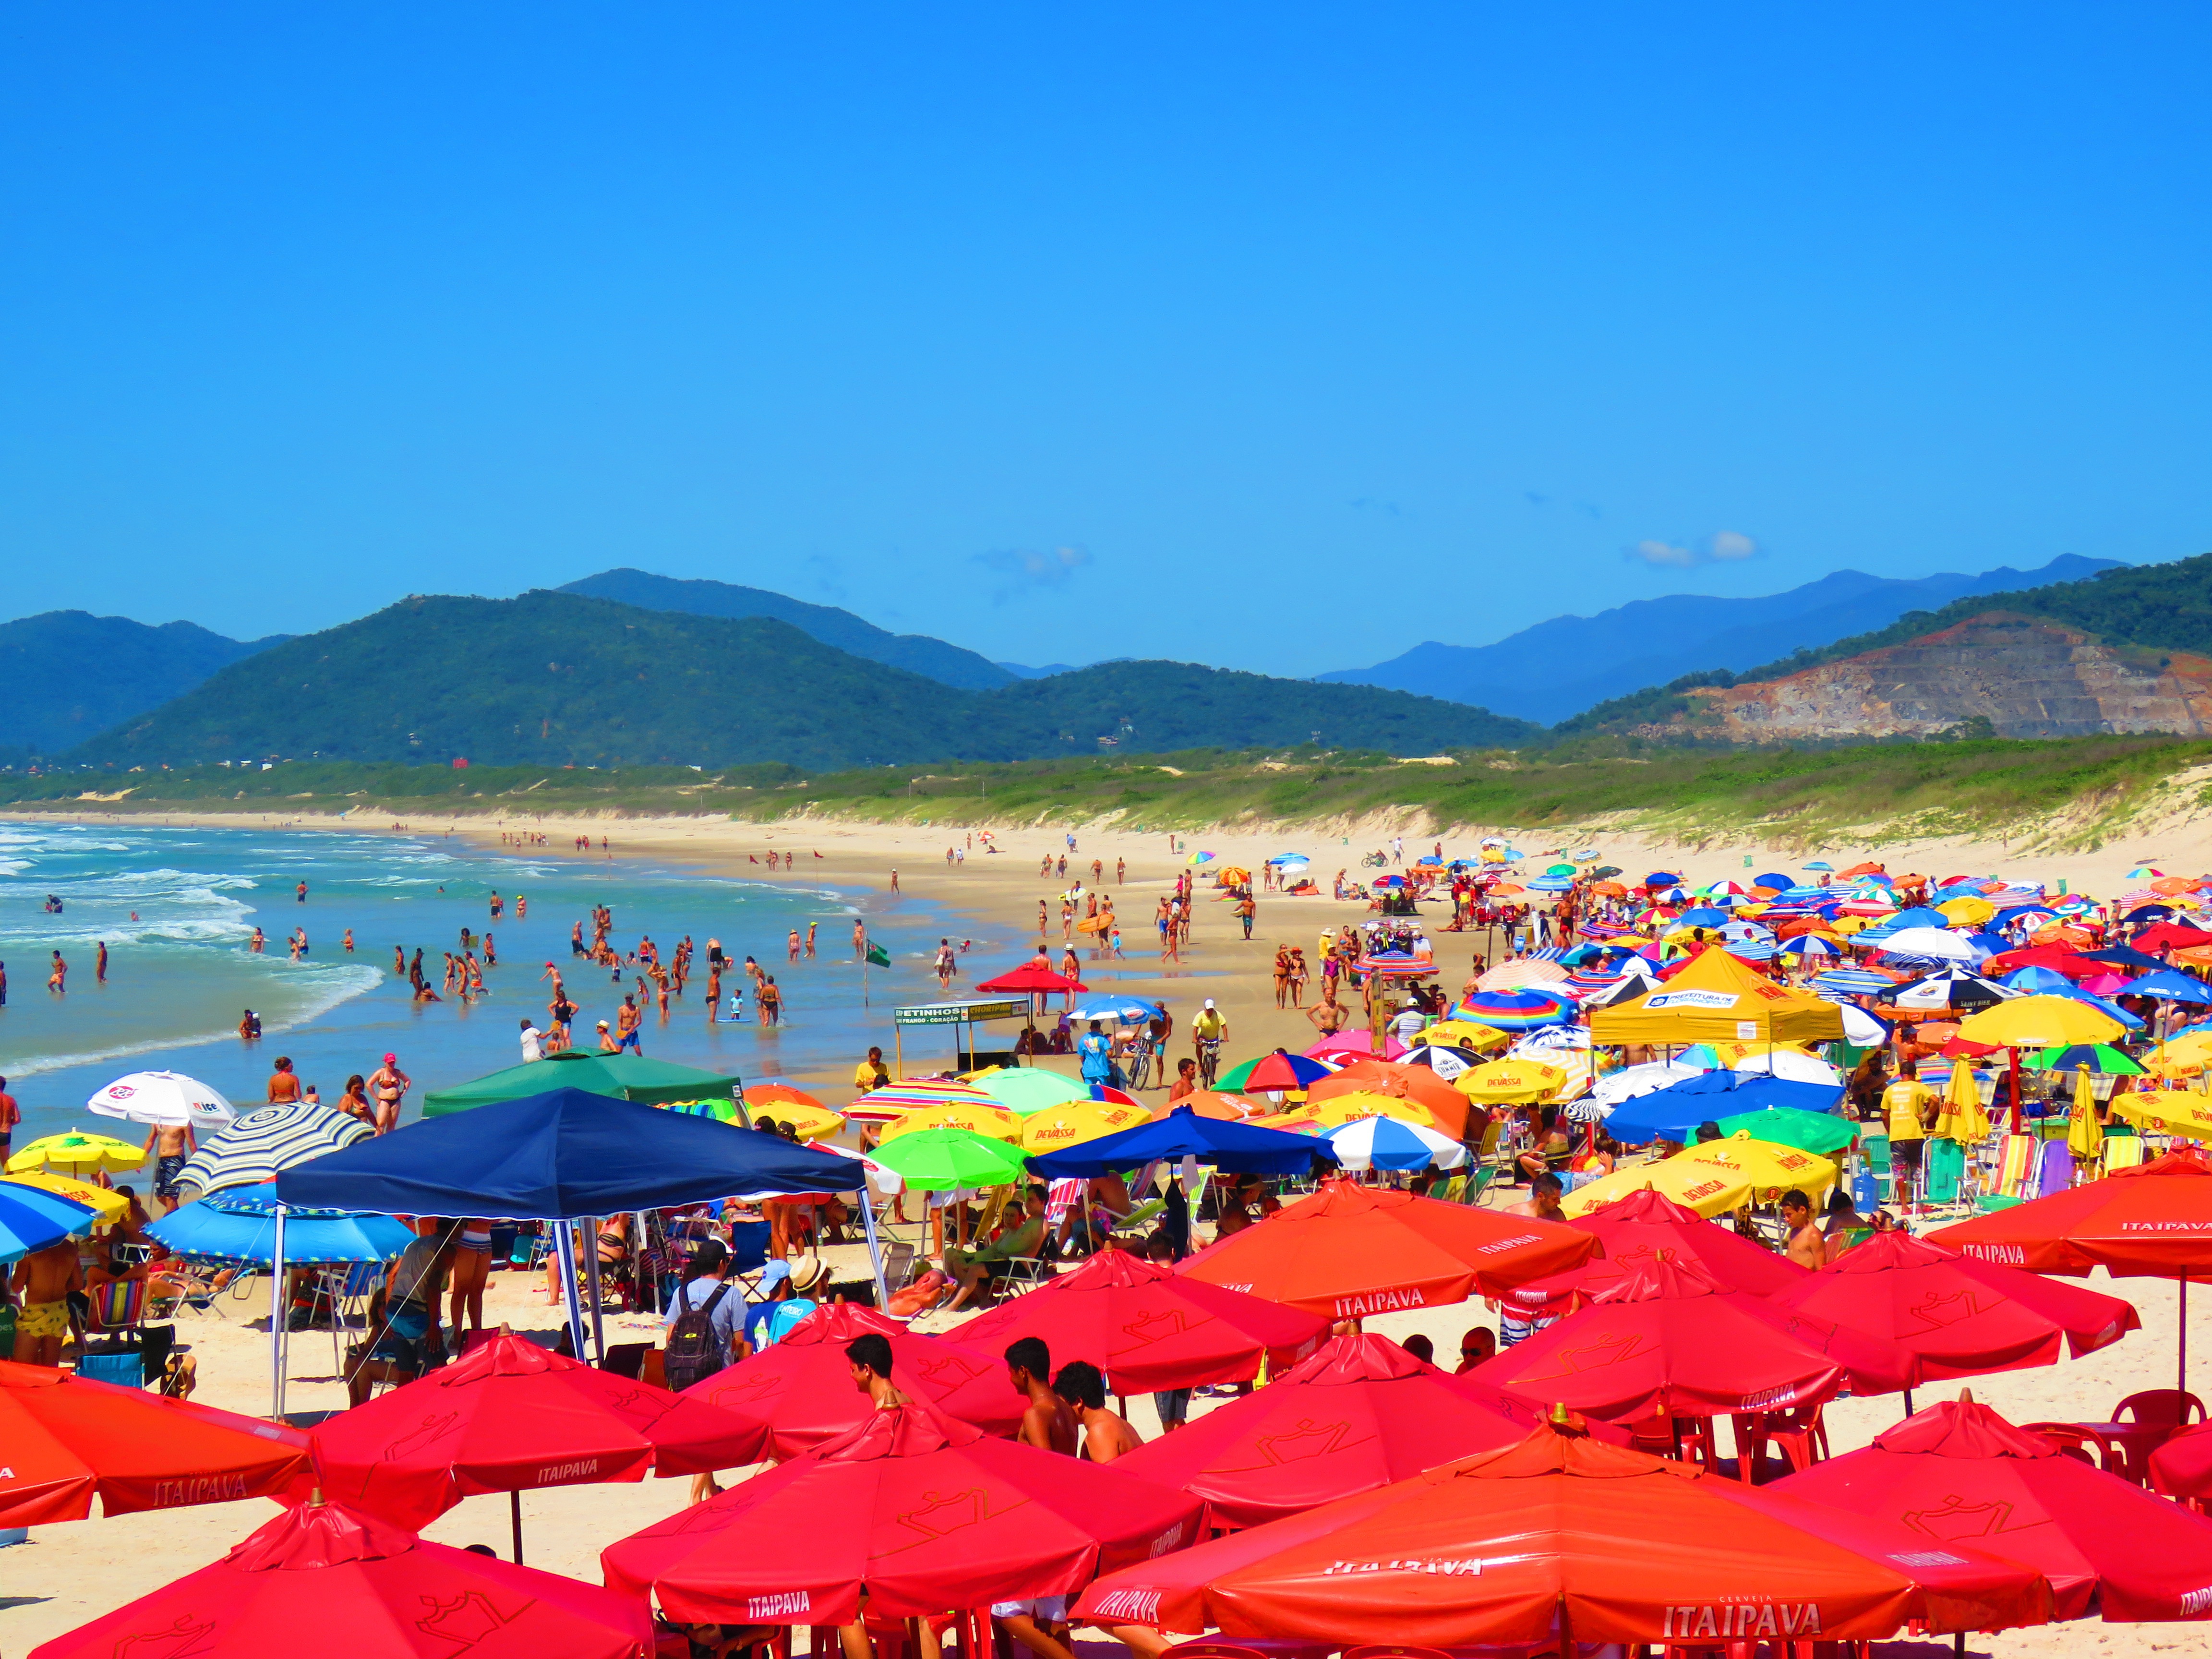
beach, sea, sand, crowd, summer, vacation, heat, resort, holidays, sol, joaquina, beira mar